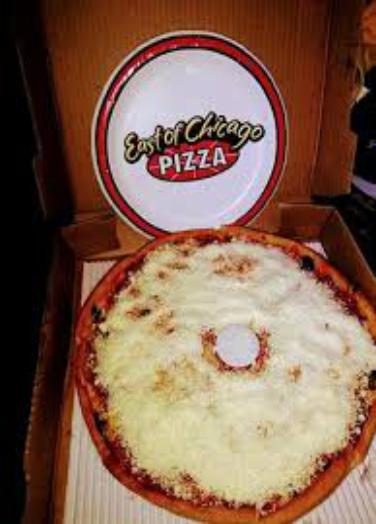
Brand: East of Chicago Pizza
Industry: Food